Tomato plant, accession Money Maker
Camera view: tilt-top (135 deg); turntable rotation: 180 degrees
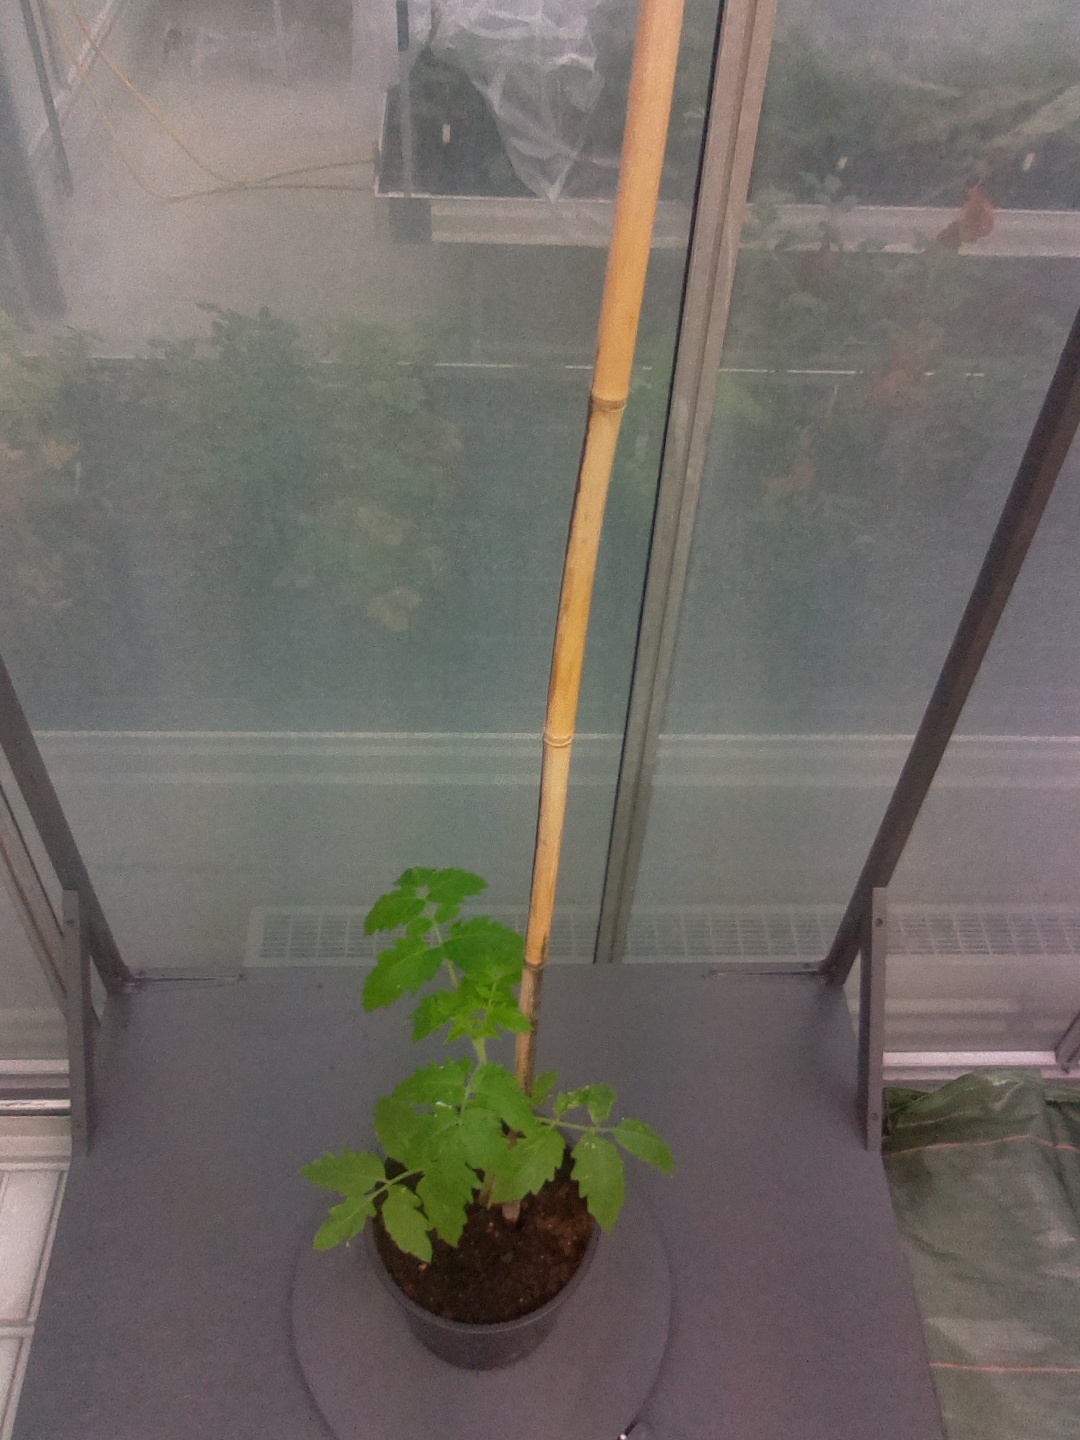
BBCH growth stage 13: 6 of true leaves visible